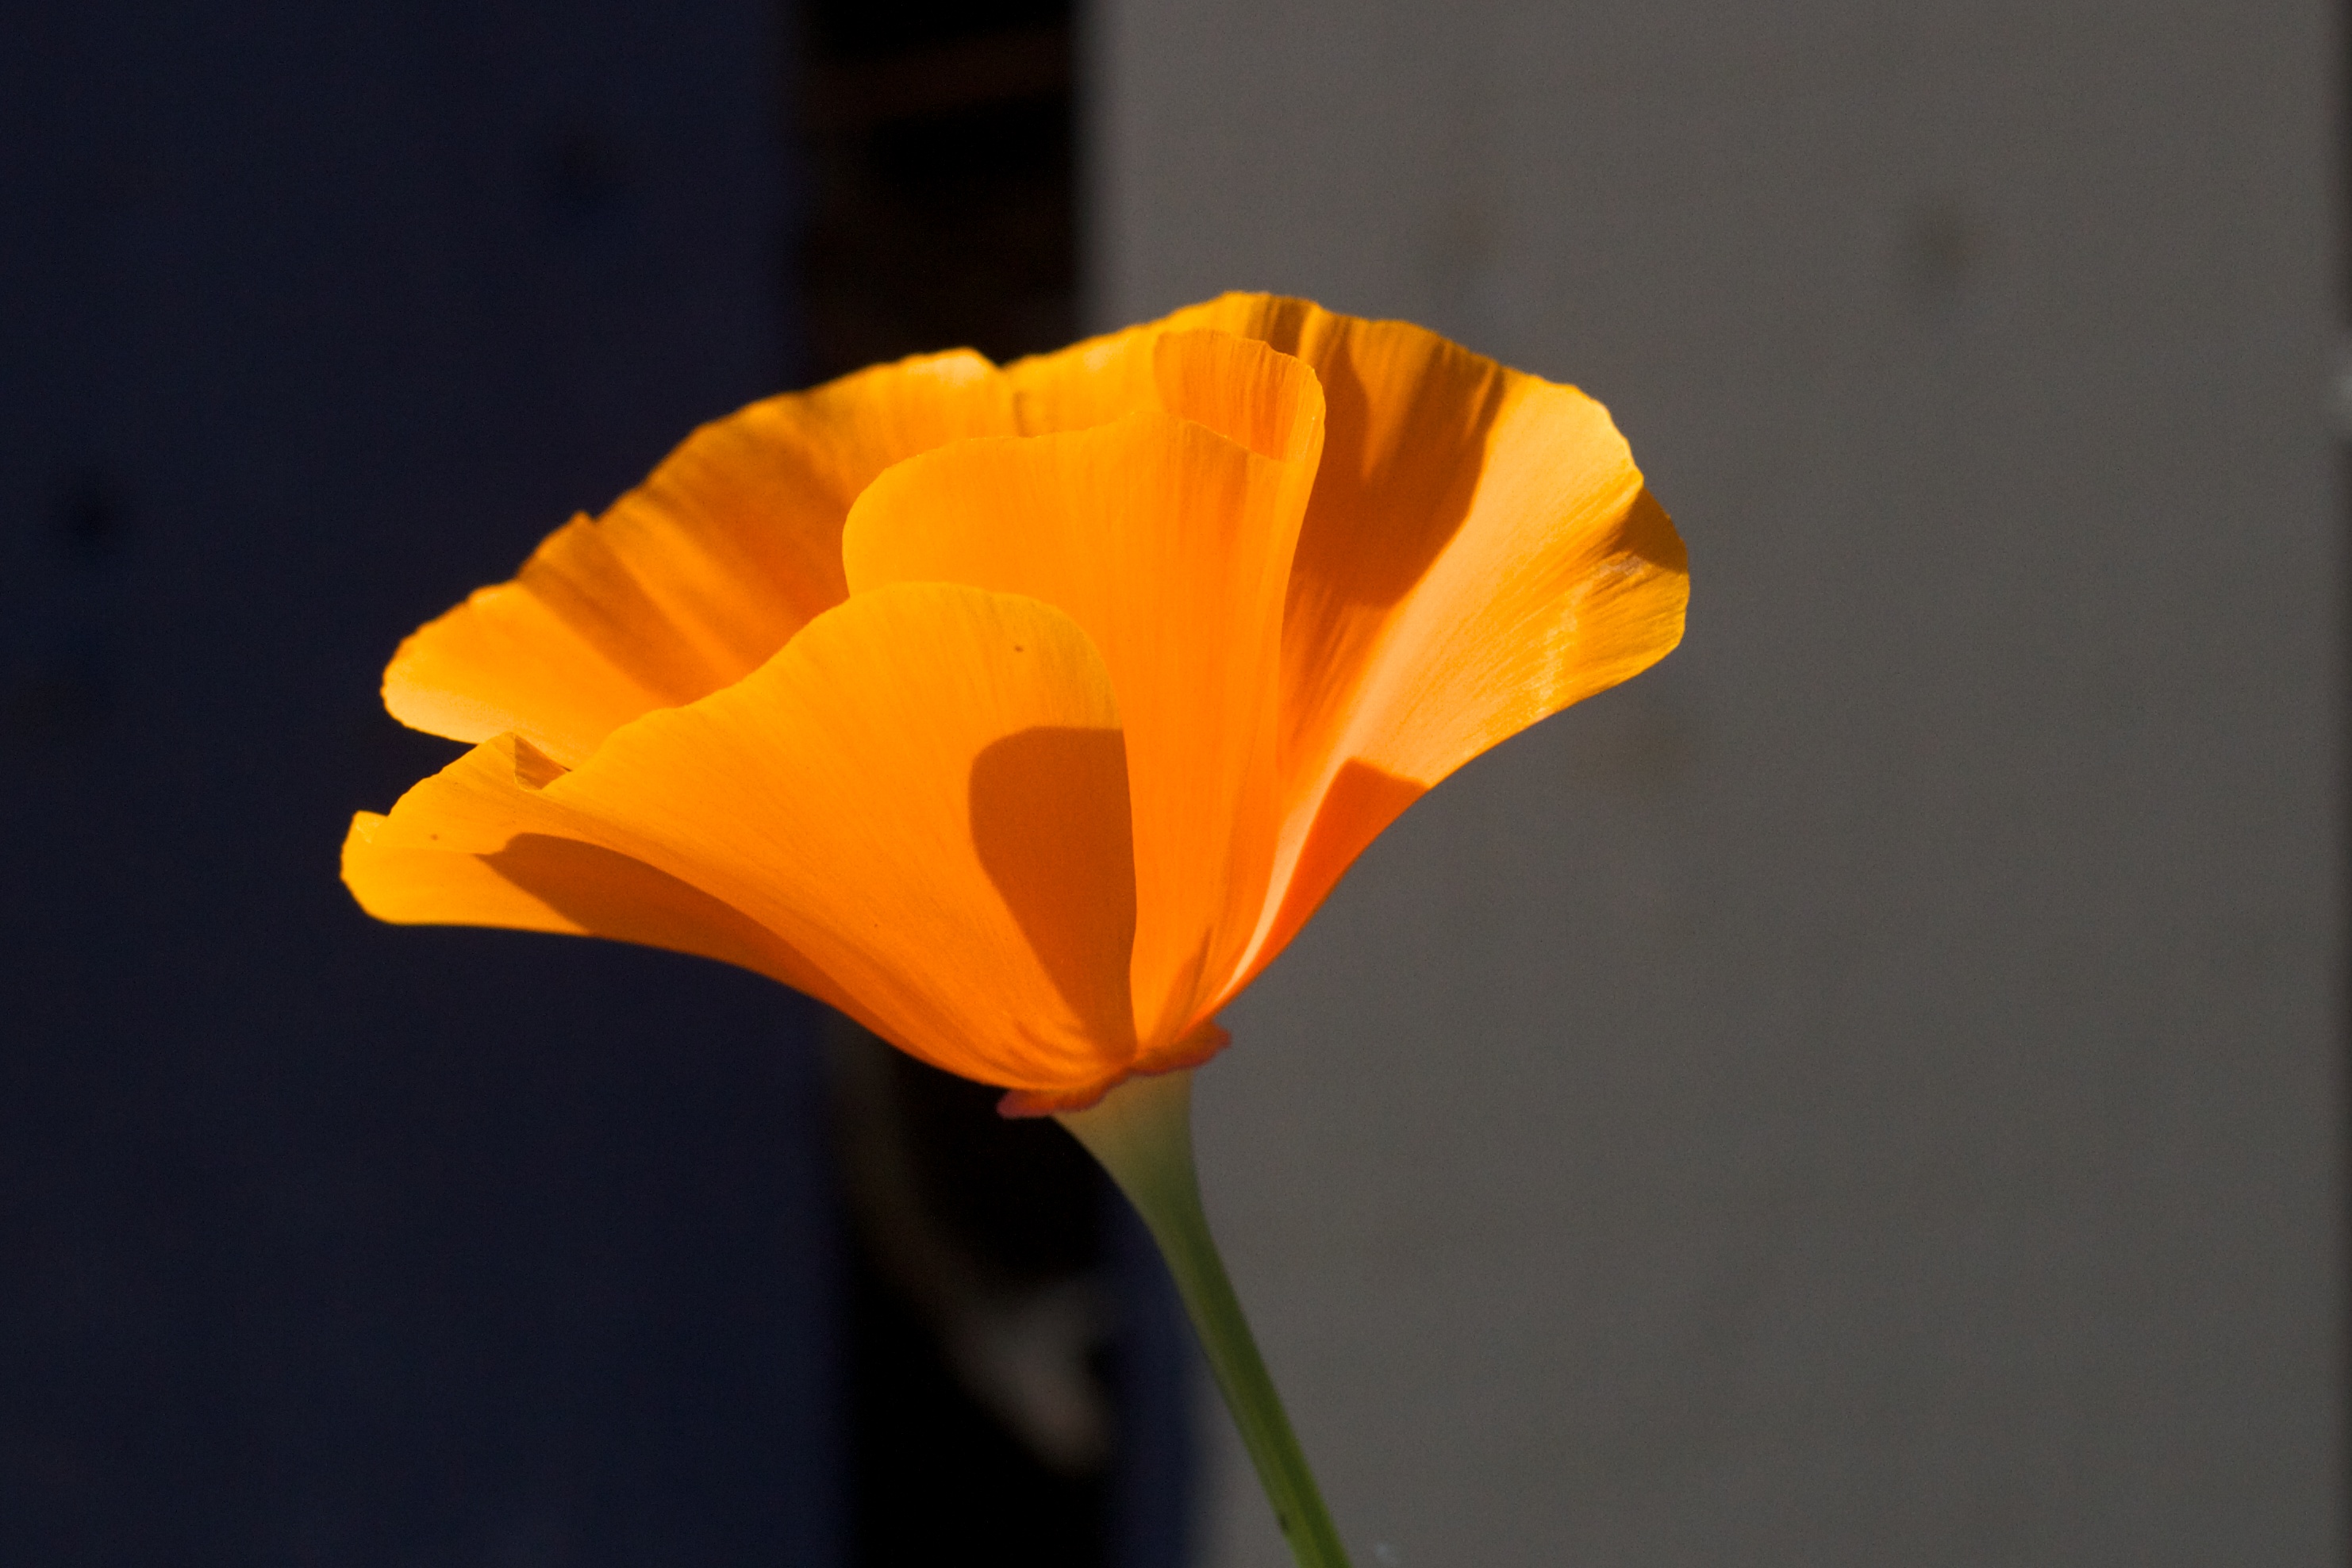
plant, flower, petal, yellow, flora, close up, poppy, coquelicot, macro photography, flowering plant, eschscholzia californica, plant stem, land plant, poppy family